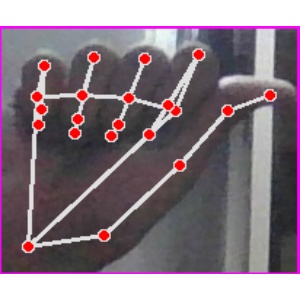
अक्षर: छ